Queen Letizia of Spain

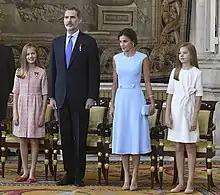
King Felipe VI, Queen Letizia and their two daughters, the Princess of Asturias and Infanta Sofia, in June 2019

On 1 November 2003, to the surprise of many, the Royal Household announced Ortiz's engagement to Prince Felipe. Afterwards, she moved to live in a wing of the Zarzuela Palace until the day of her wedding. The Prince of Asturias had proposed to her with a 16-baguette diamond engagement ring with a white gold trim. She marked the occasion by giving him white gold and sapphire cufflinks and a classic book.